Anthony Michell

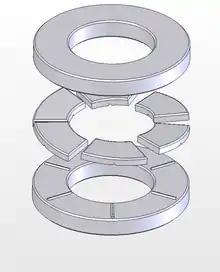
Exploded view of a Michell type thrust bearing. Note, each sector shaped pad can pivot on the ridges on the lower plate

The Michell principle, previously known as film lubrication, was originally observed and by Beauchamp Tower and Osborne Reynolds. Several years elapsed before their theories were put into practice by A.G.M. Michell, who first showed how it was possible to apply film lubrication to flat thrust surfaces and journal bearings, the result being the now widely known and universally adopted Michell bearing. Arising from Michell's research work on the mechanical properties of liquids and the mathematical studies of fluid motion viscosity and lubrication, a patent was taken out in England and Australia on 16 January 1905. In a few years his invention completely revolutionised thrust bearing technology, particularly in the field of marine propulsion and steam turbines. He was named as one of 23 "Men of Tribology" by Duncan Dowson.